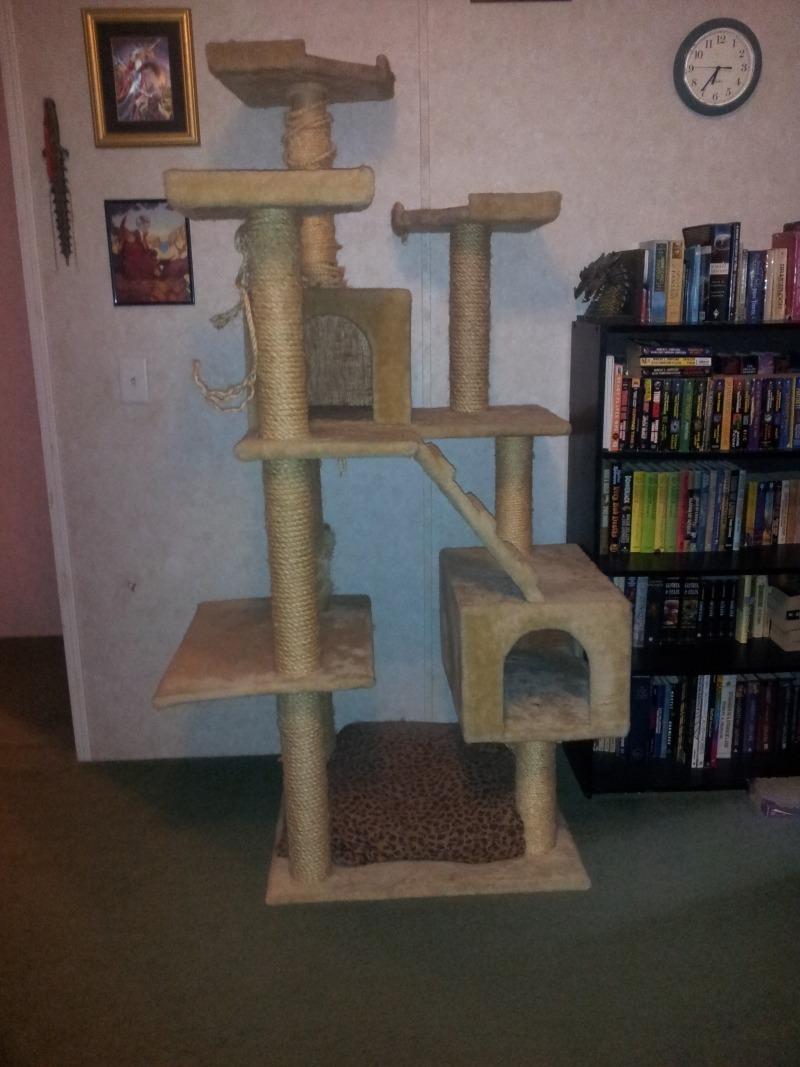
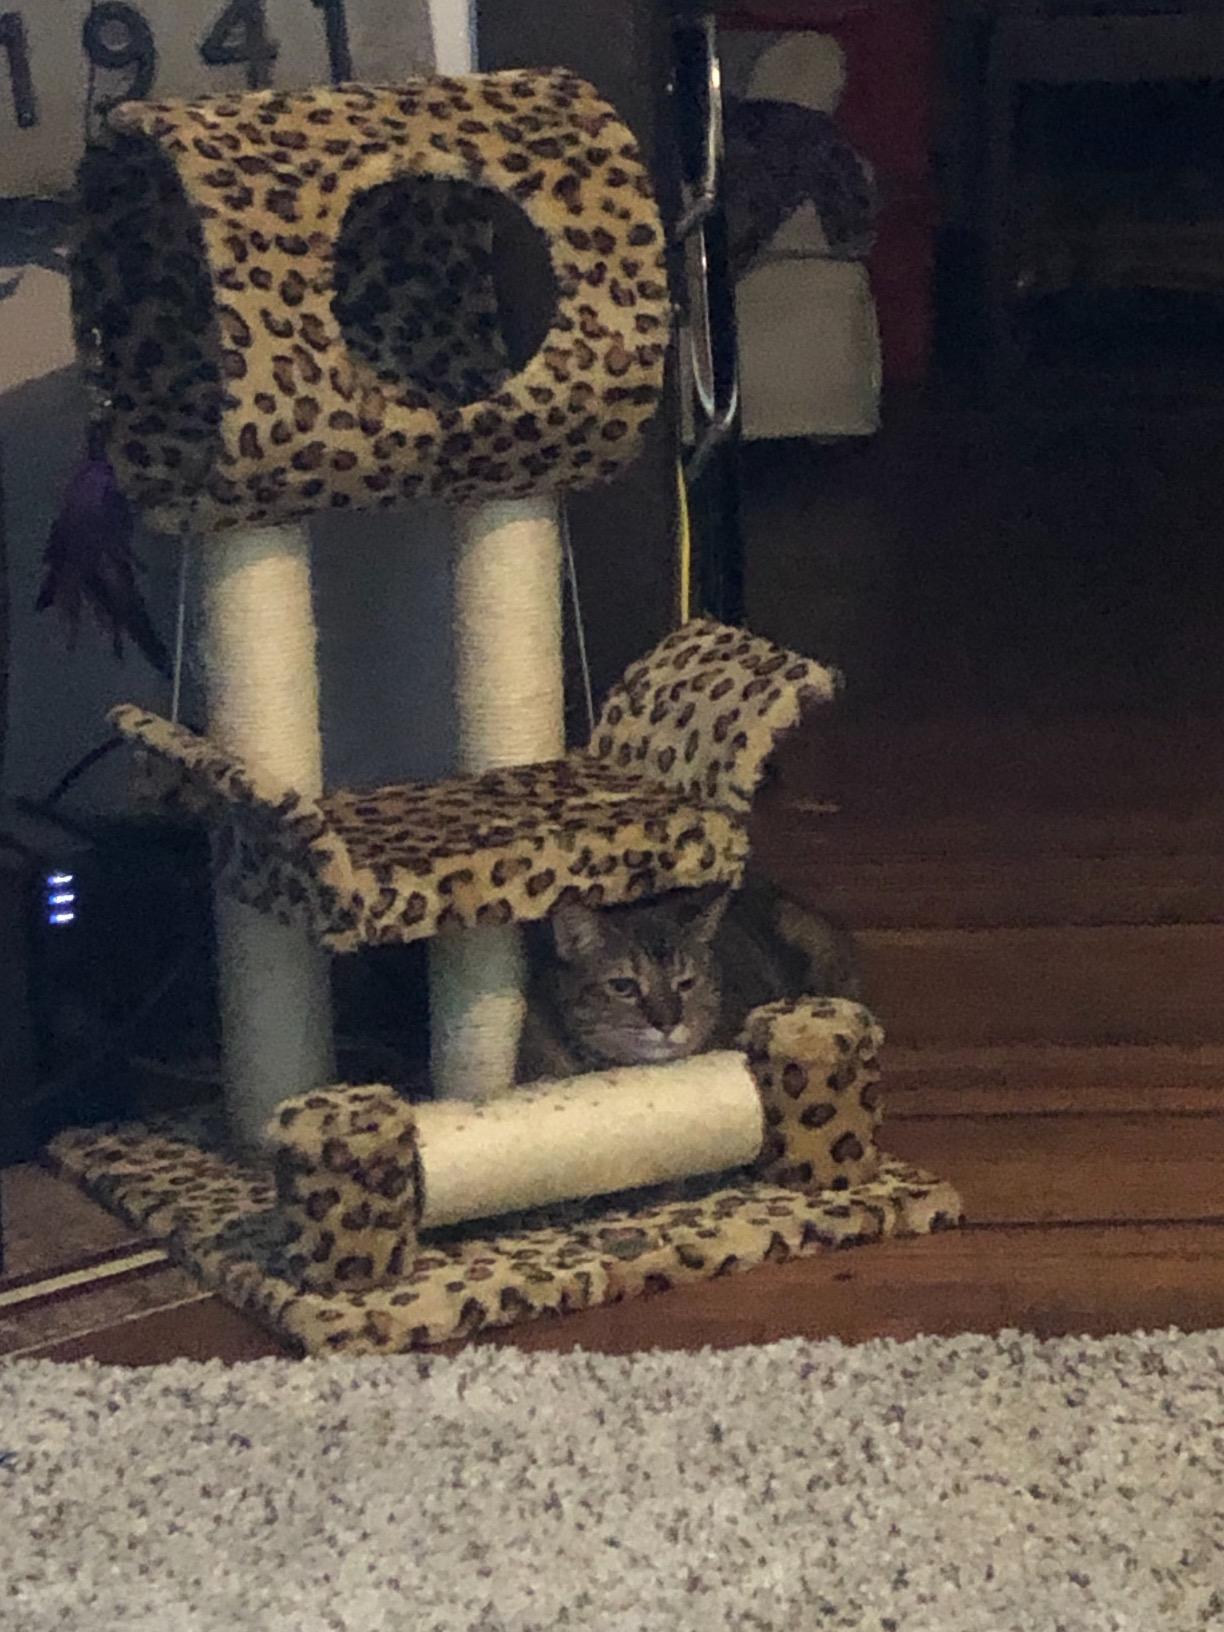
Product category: items_cat tree
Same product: no